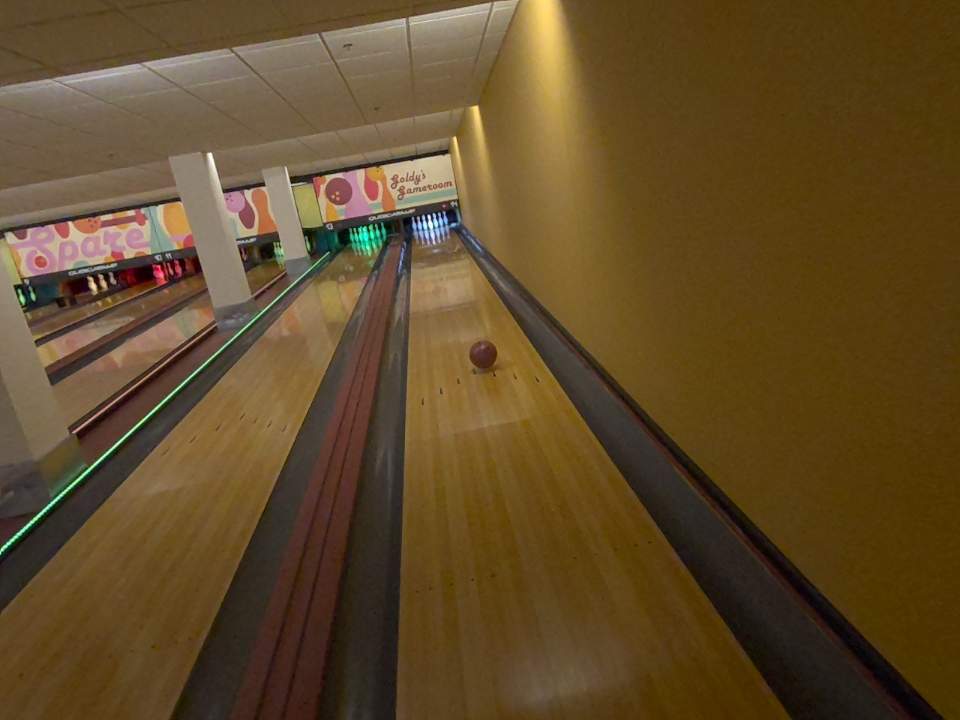
Object: bowling_ball